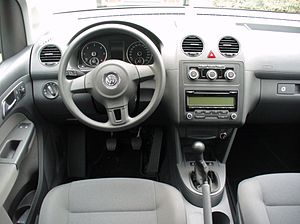
Volkswagen Caddy (2K) / Historie
Volkswagen Caddy (2K) er en bilmodel fra Volkswagen Erhvervsbiler, som siden efteråret 2003 er blevet bygget som leisure activity vehicle. Forgængeren hed Caddy.